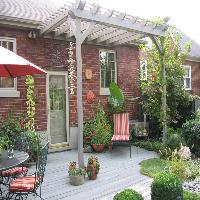
Weather: cloudy or overcast